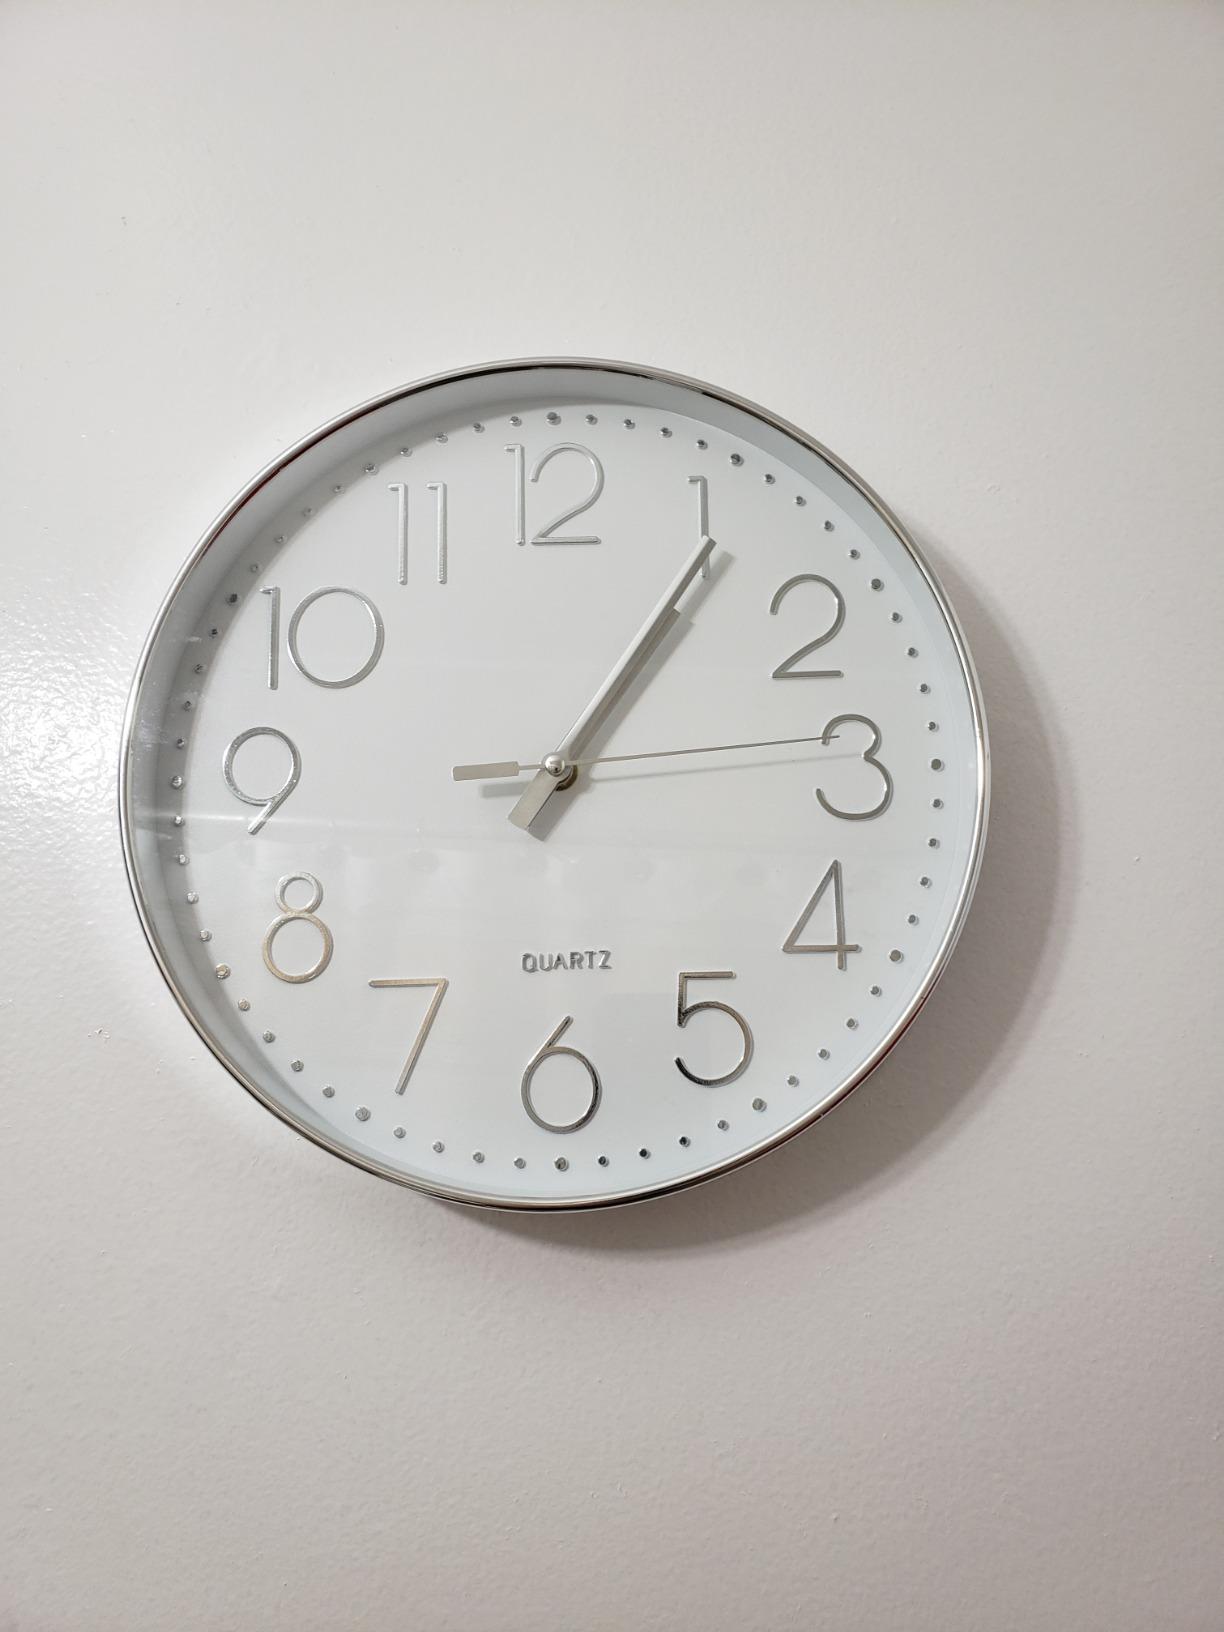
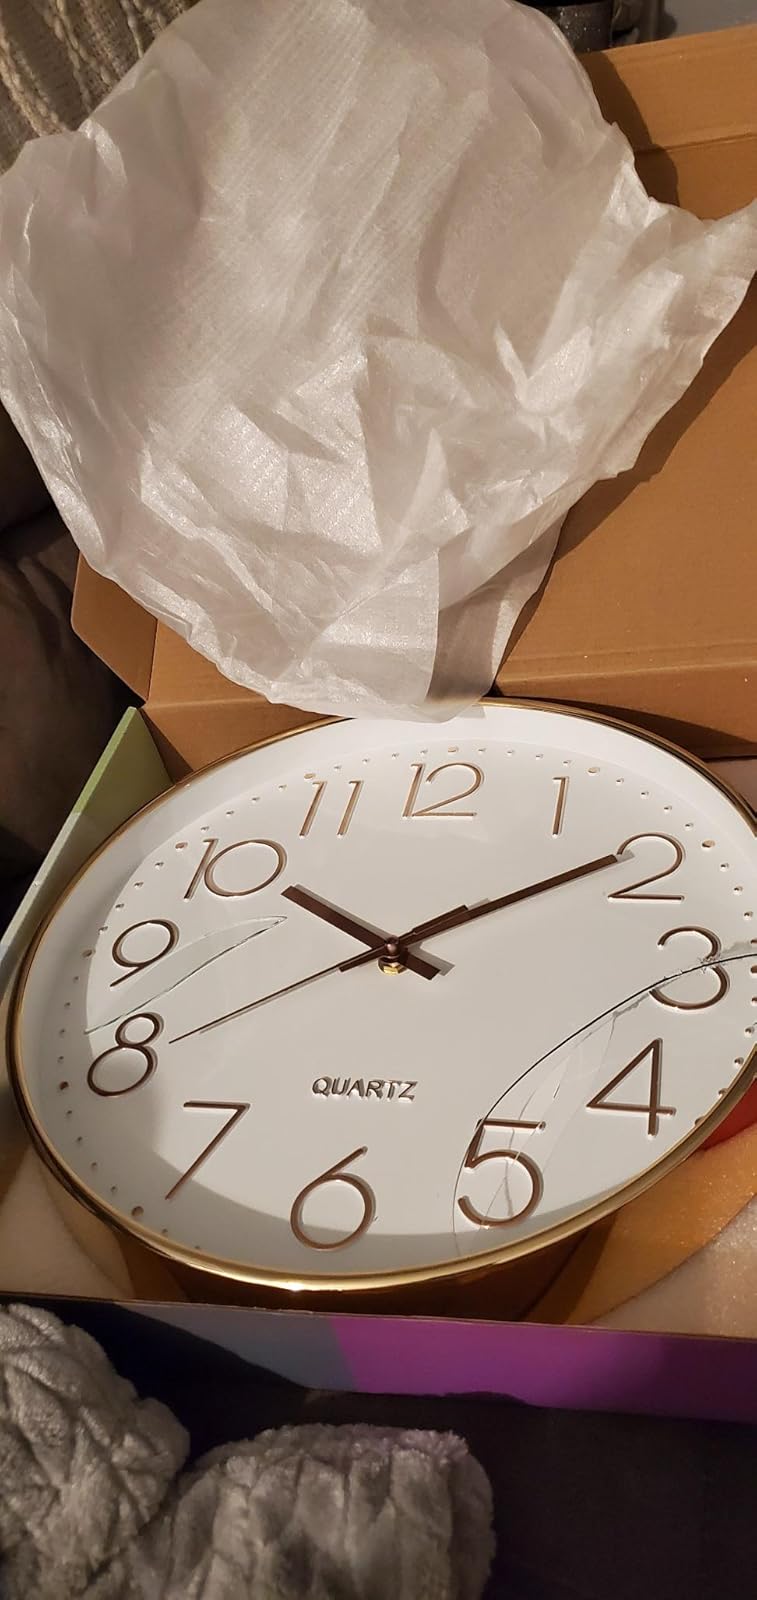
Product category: clock
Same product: no